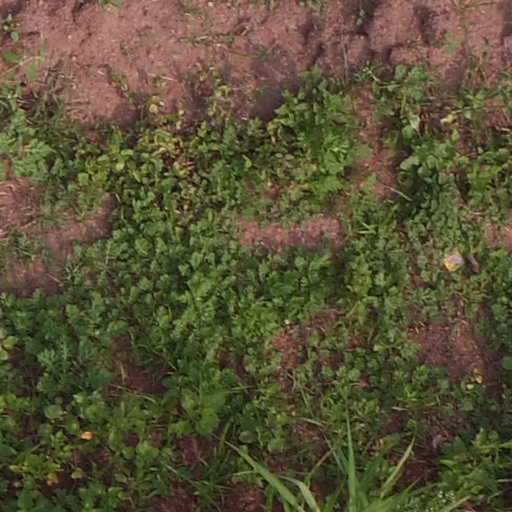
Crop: maize; corn